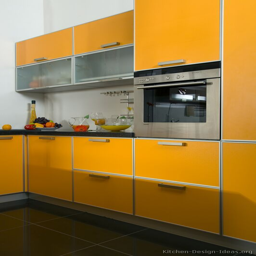
industry of the day cabinets !